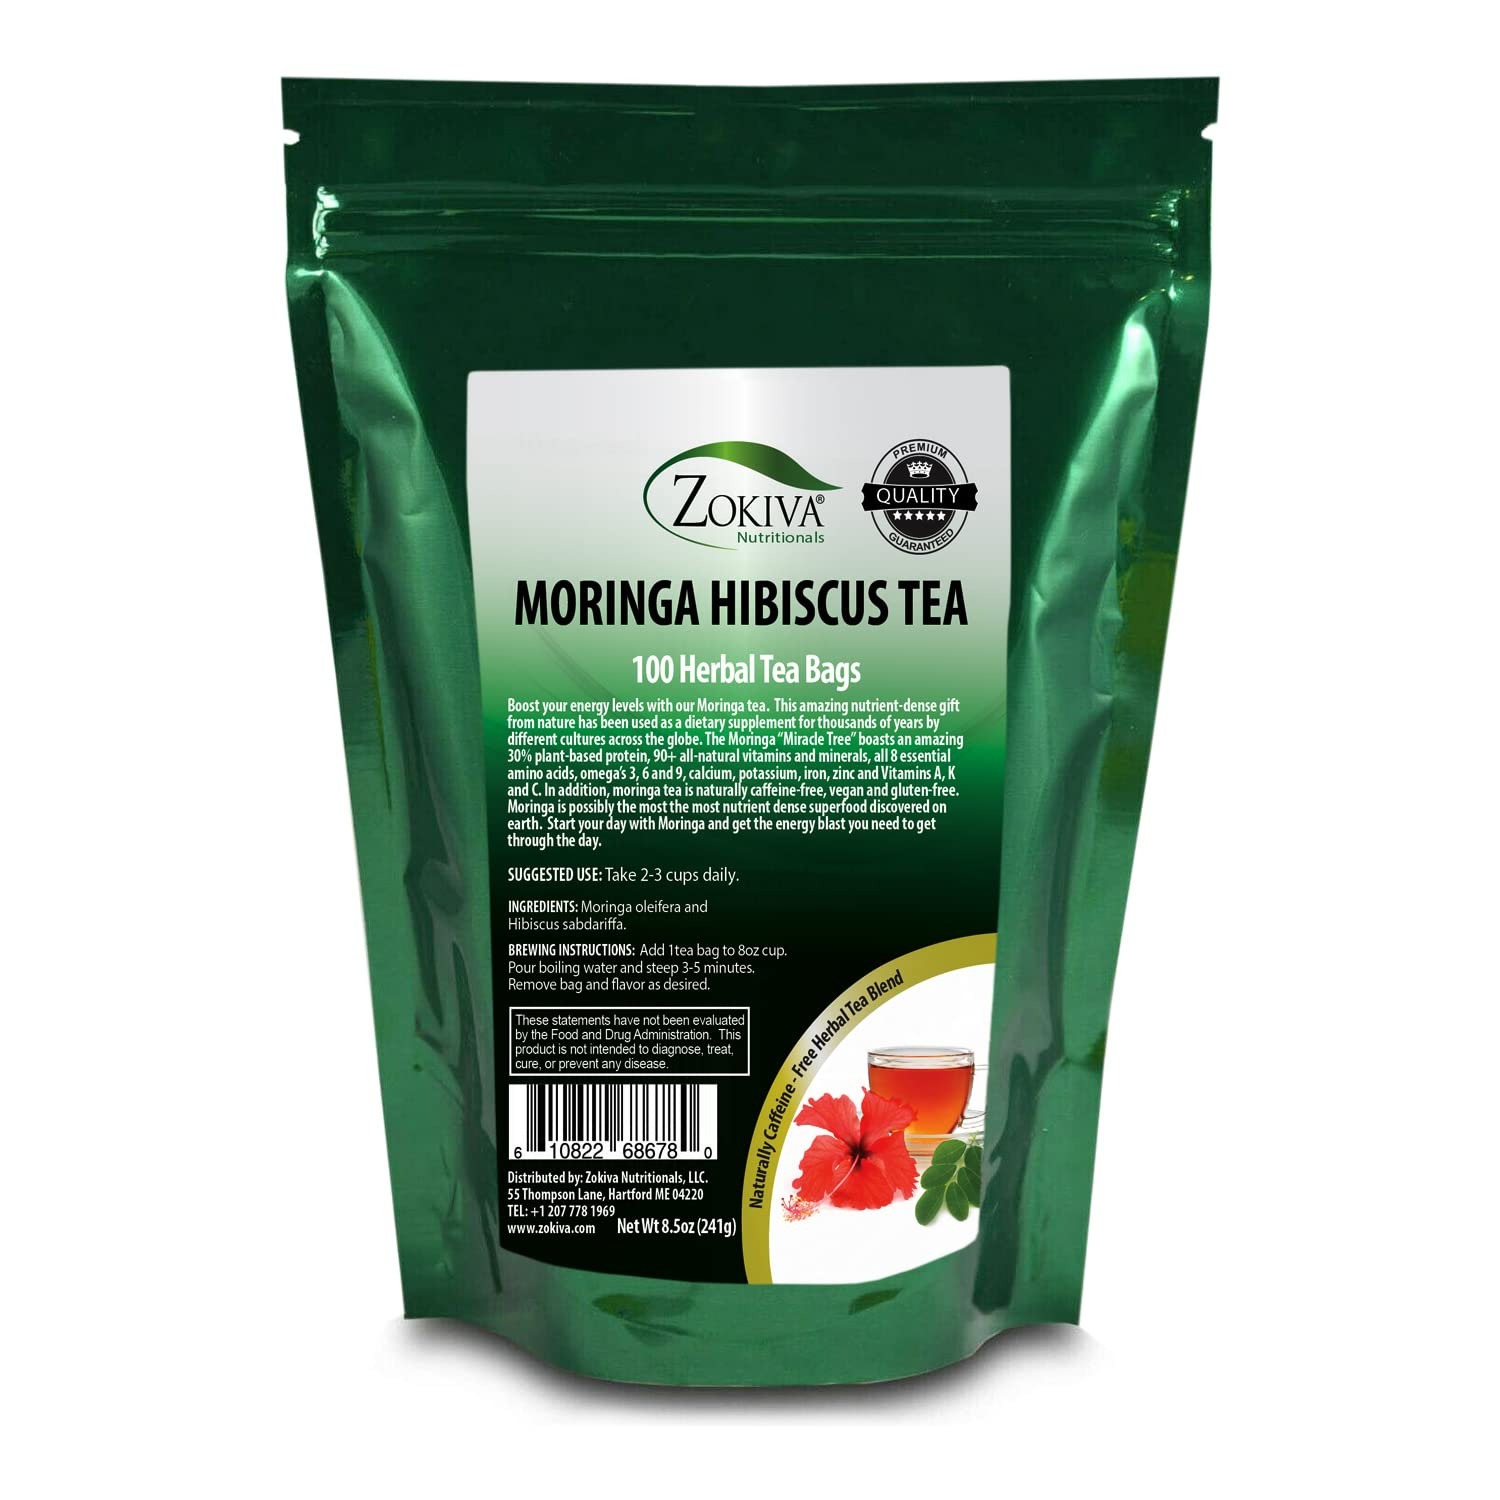
Item Name: Zokiva Nutritionals - Moringa Hibiscus Tea 100 Bags With Premium Organic Moringa – Nutritious, Tasty and Naturally Caffeine-Free – In Resealable Zip Pouch
Bullet Point 1: Premium Quality Organic Moringa With Real Dried Hibiscus Flowers
Bullet Point 2: Moringa Tea Leaves Contain Omega’s 3, 6 & 9, Calcium, Potassium, Iron, Zinc.
Bullet Point 3: Our Organic Moringa Tea Bags Are Filled With 100% Pure, Premium Dried Moringa Leaves.
Bullet Point 4: Our Moringa Tea Is Non-GMO, Naturally Vegan, Gluten-Free & Caffeine-free
Bullet Point 5: BUY WITH CONFIDENCE! Hassle Free Money Back Guarantee On All of Our Moringa Organic Tea Products
Product Description: Boost your energy levels with our Moringa tea. Each tea bag is filled with 100% pure green dried Moringa leaf that can be steeped and rapidly absorbed into the bloodstream. This amazing nutrient-dense gift from nature has been used as a dietary supplement for thousands of years by different cultures across the globe. The Moringa a.k.a. the Miracle Tree boasts an amazing 30% plant-based protein, 90+ all-natural vitamins & minerals, all 8 essential amino acids, omega’s 3, 6 and 9, calcium, potassium, iron, zinc and Vitamins A, K and C. In addition, moringa tea is naturally caffeine-free, vegan and gluten-free. Its no wonder Moringa has been selected by a number of NGO's for their food programs in many developing nations to fight malnutrition and starvation. Moringa is possibly the most the most nutrient dense superfood discovered on earth. Moringa gives the body a burst of energy better than any cup of coffee, sugary drink or caffeine stimulant. Moringa helps oxygenate blood to keep blood flowing to the brain, heart and throughout the body. This energizes the entire system, causing you to be more alert, focused and motivated both physically and mentally. Moringa also satisfies the body’s basic nutritional needs to allow for energy to be used as you need it. Start your day with Moringa and get the energy blast you need to get through the day. BREWING INSTRUCTIONS: Place 1 Moringa tea bag in an 8oz. cup. Pour boiling water steep for 3-5 minutes. Remove tea bag & flavor as desired. We recommend drinking 2-3 cups of organic moringa tea per day. Moringa tea is most effective when combined with a healthy diet and daily exercise. CAUTION: This product is not for use by pregnant or lactating women. If you are on any medications, or are allergic to pine check with your doctor or pharmacist before taking any supplement. These statements have not been evaluated by the FDA. This product is not intended to diagnose, test, cure or prevent any disease.
Value: 11.0
Unit: Ounce

Price: 24.95